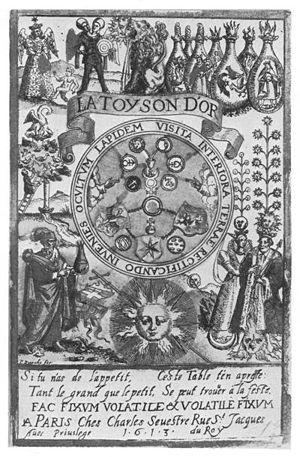
La Table d’émeraude est un des textes les plus célèbres de la littérature alchimique et hermétique. C’est un texte très court, composé d'une douzaine de formules allégoriques et obscures, dont la fameuse correspondance entre le macrocosme et le microcosme : Ce qui est en bas est comme ce qui est en haut, et ce qui est en haut est comme ce qui est en bas.